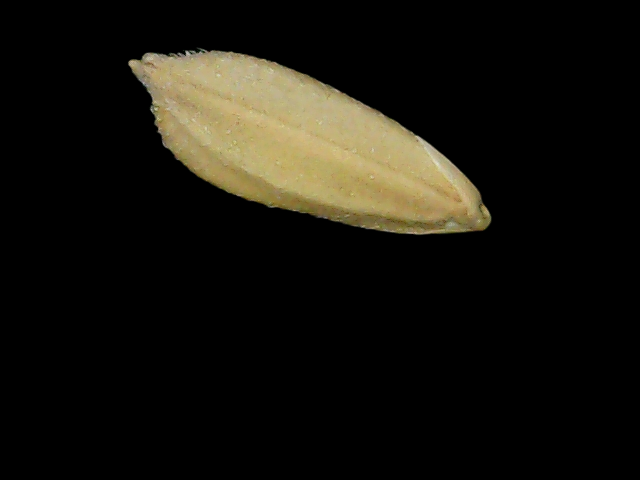
Rice variety: Bd52